Sky position (RA, Dec in degrees): 146.919, 3.122
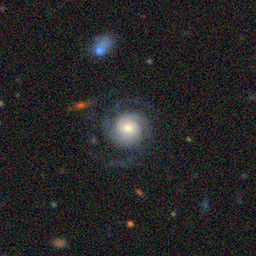
Galaxy morphology: Unbarred Loose Spiral Galaxies